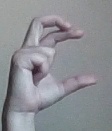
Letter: thal